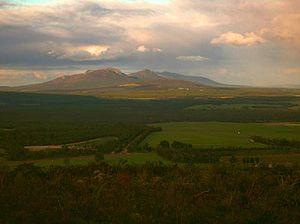
La région du Great Southern est une des neuf régions de l'Australie Occidentale.